Brandon Wilds

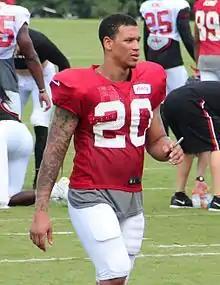
Wilds at 2016 training camp with the Atlanta Falcons

After Wilds went undrafted during the 2016 NFL draft, the Atlanta Falcons signed Wilds as an undrafted free agent on May 5, 2016. Although he had offers from other teams, he chose the Falcons to be closer to his daughter and his filmiliarity with their fullback Patrick DiMarco. He entered training camp competing to be the Falcon's third running back with Terron Ward. On September 3, 2016, the Falcons waived Wilds with an injury settlement.